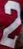
Number: 2